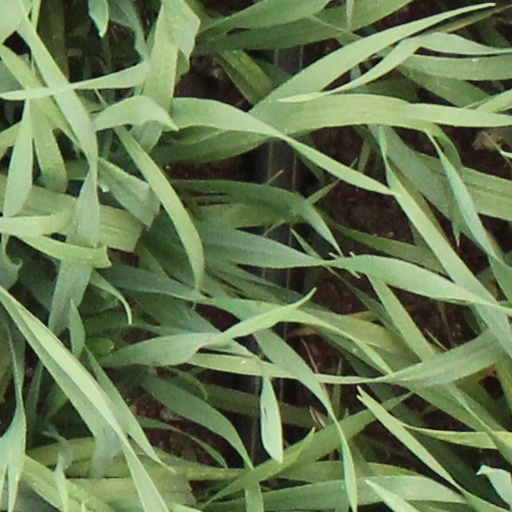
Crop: wheat